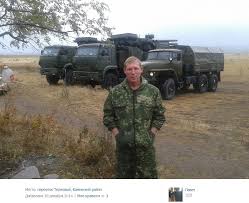
Label: Air Defense